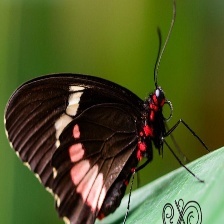
Species: GREEN CELLED CATTLEHEART